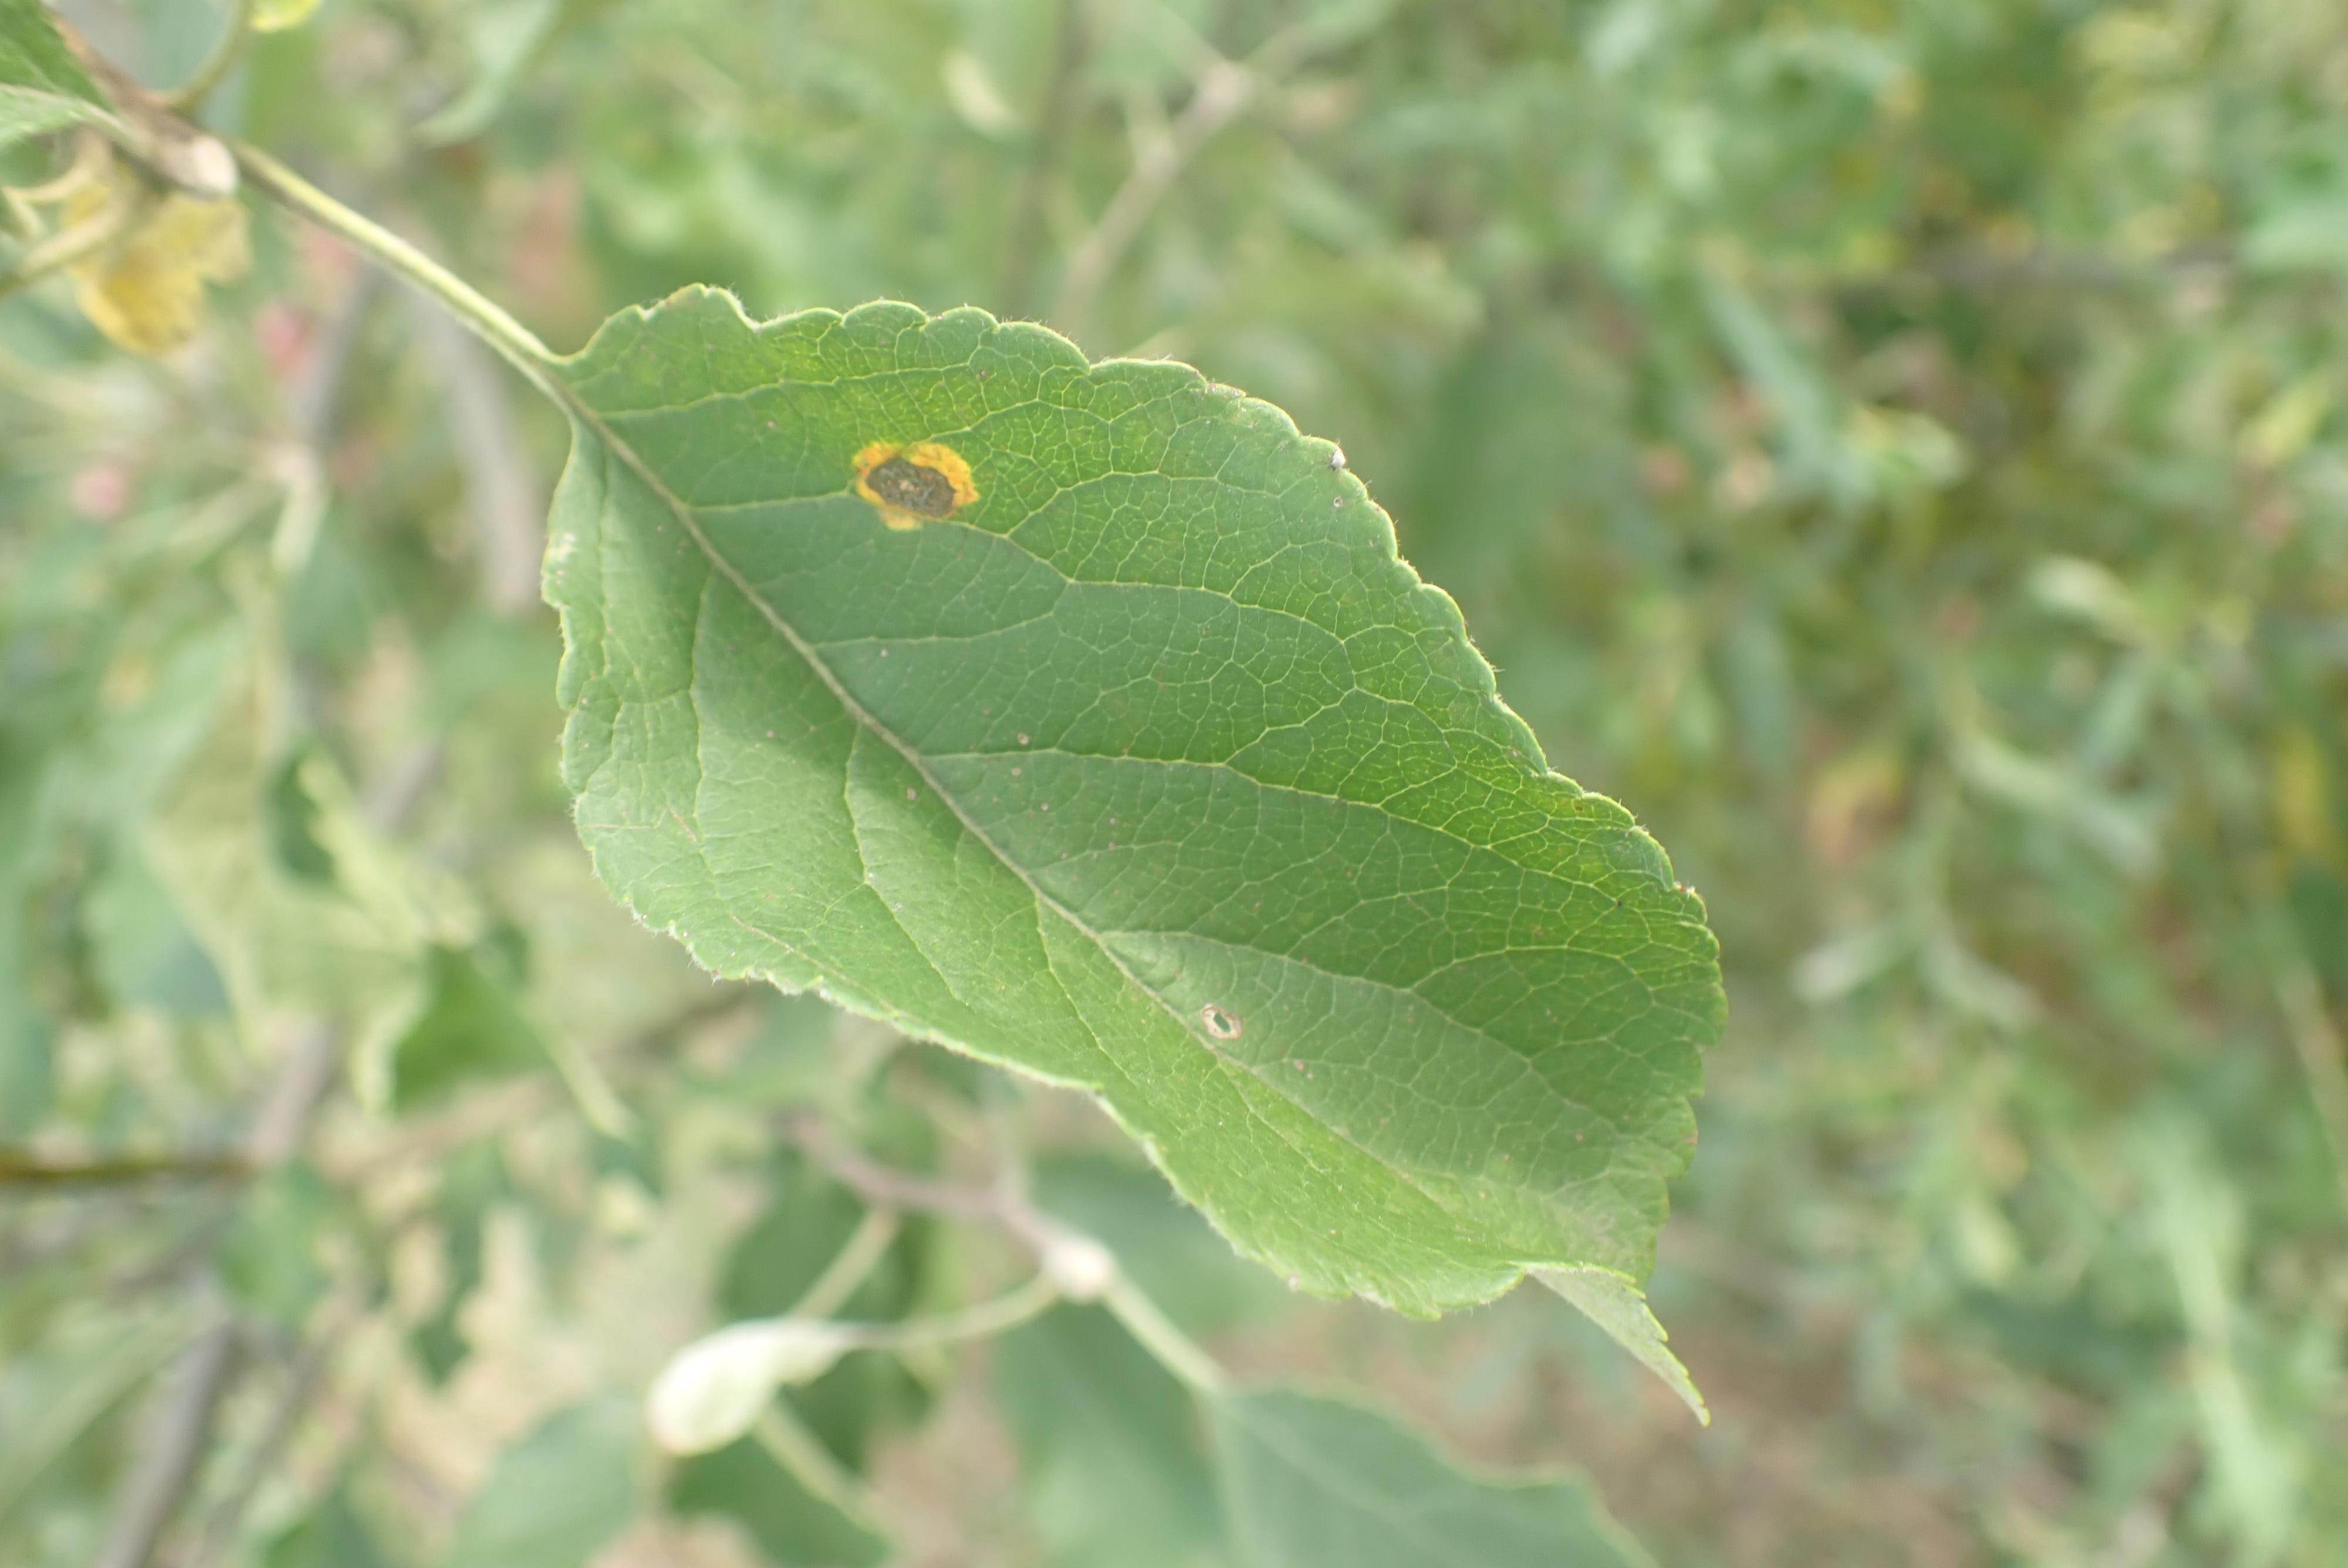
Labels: rust